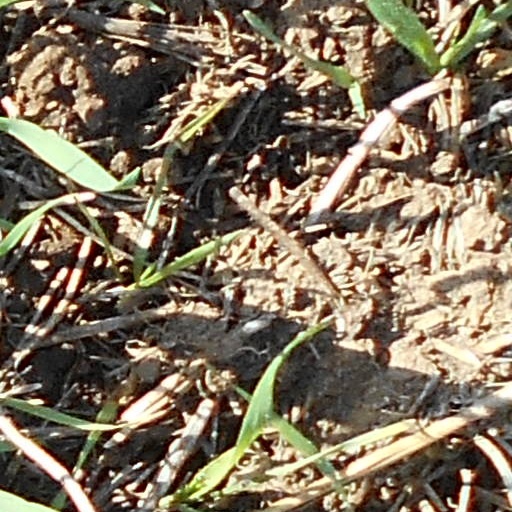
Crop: wheat